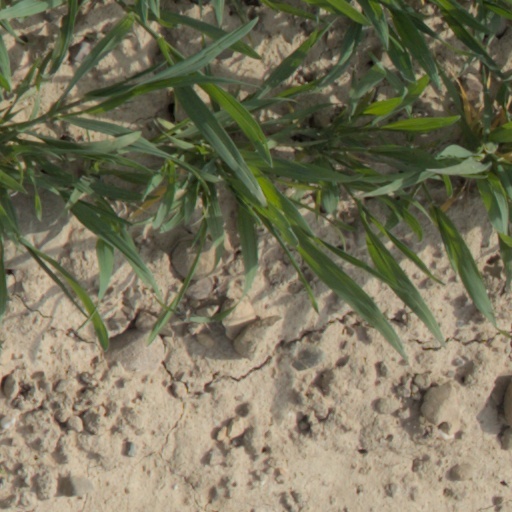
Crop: wheat